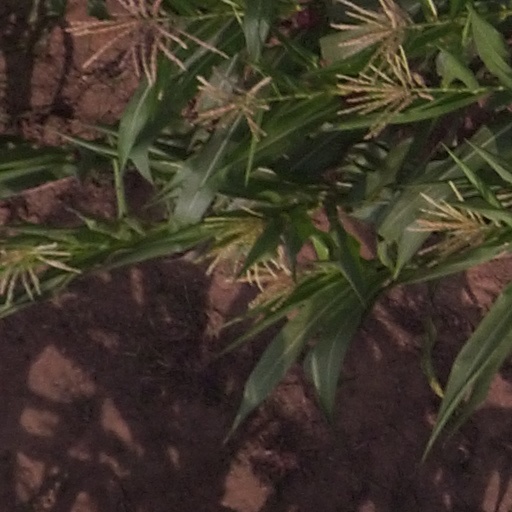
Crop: maize; corn